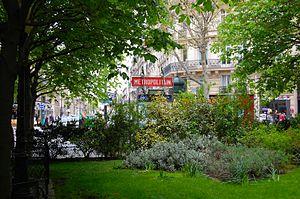
Vue de la station Solférino (7ème arrondissement de Paris) depuis la place Jacques Bainville.
Jacques Pierre Bainville, né le 9 février 1879 à Vincennes et mort le 9 février 1936 à Paris, est un journaliste, historien et académicien français.